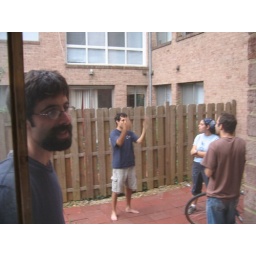
Shot from the bedroom window w/Scott in the foreground and Ari, Sarah, and Zach on the patio